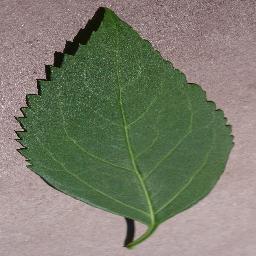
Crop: cherry
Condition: (including_sour)_healthy